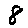
Label: 8